Peabody Building of the Peabody-Williams School

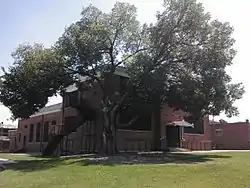
Peabody Building of the Peabody-Williams School, Jones St. Petersburg, next to new Peabody Middle School

Peabody Building of the Peabody-Williams School is an American historic school building located in Petersburg, Virginia. The structure opened in 1920 as a public high school for African American students in Petersburg's segregated public school system. The building was designed by noted Virginia architect Charles M. Robinson. It is a two-story, red brick building that was originally part of a campus that included a junior high school and an elementary school.